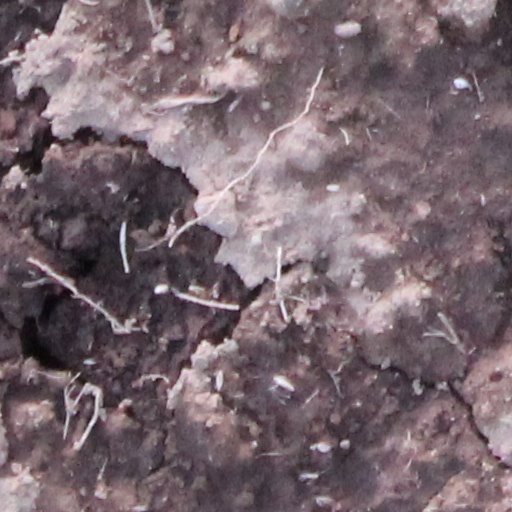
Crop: wheat